Zoltán Ember

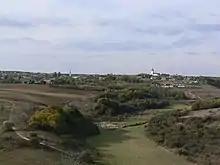
Szentkirályszabadja, the location of the murders

On October 12, 1991, just after he had been released from prison, Ember decided to take revenge on Véghelyi for all the suffering he endured from him in his childhood. He went to the old man's home in Szentkirályszabadja, where he smashed his skull in with a large wrench and then looted his apartment, stealing 30,000 forints. Investigators suspected that Ember might've been the culprit, but had insufficient evidence to arrest him.